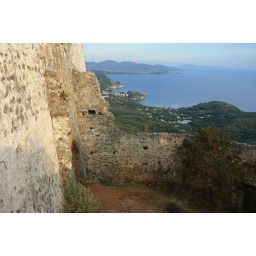
West coast of Epirus near Parga. View from the Ali Pasha's castle